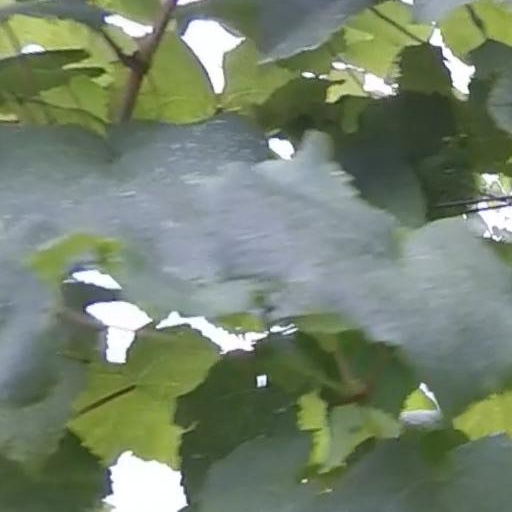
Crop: grape